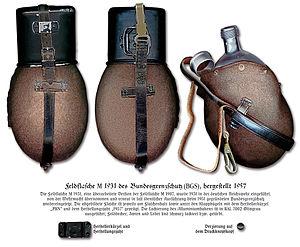
La garde frontière fédérale était la première police de l'Allemagne de l'Ouest après la Seconde Guerre mondiale. Créé le 16 mars 1951 en tant qu'agence affiliée au Ministère fédéral de l'Intérieur, la BGS est renommée en Bundespolizei en 2005, pour montrer sa transition vers une agence policière avec un contrôle sur le rail, les frontières et les voies aériennes. Ce changement a suscité controverse, puisque la constitution allemande autorisant le contrôle du maintien de l'ordre aux états allemands et non à un pouvoir fédéral. Sa formation a finalement eu lieu, sa fonction étant limitée. Aujourd'hui, la Bundespolizei est devenue une force policière à part entière.